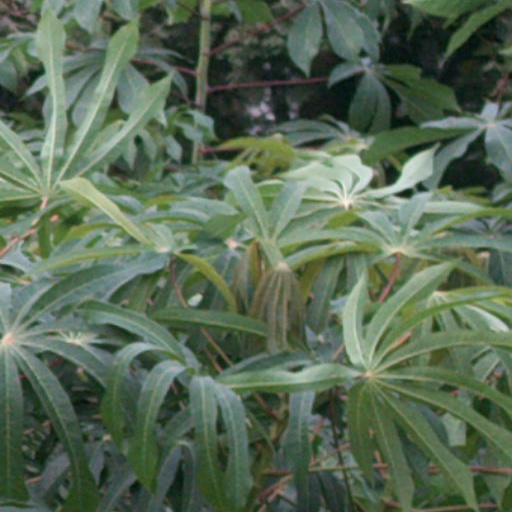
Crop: cassava